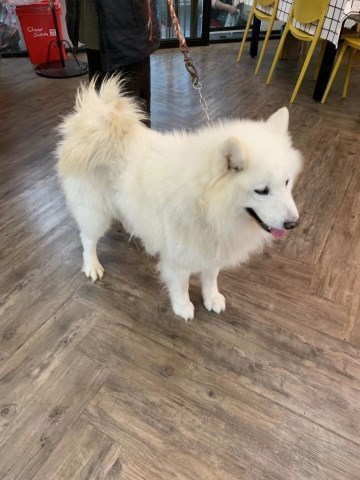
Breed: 2192-n000088-Samoyed